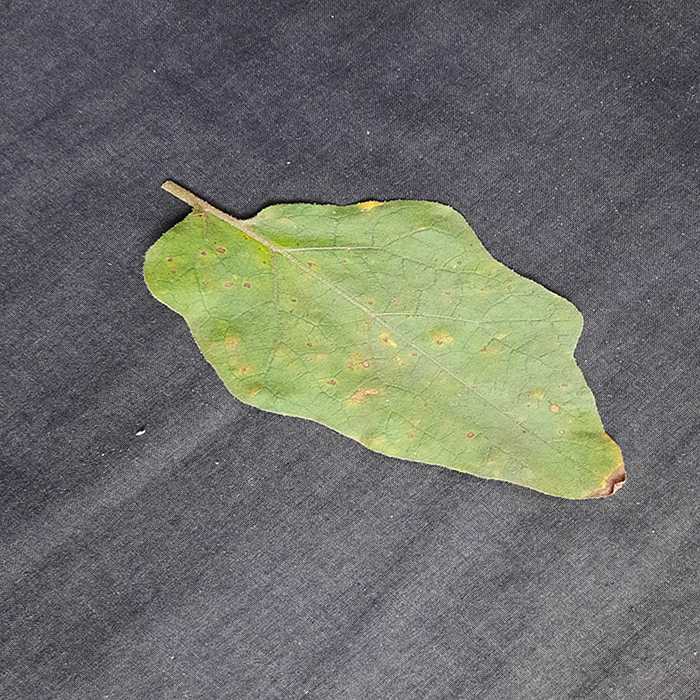
Plant: Eggplant
Label: Eggplant Cercopora leaf spot